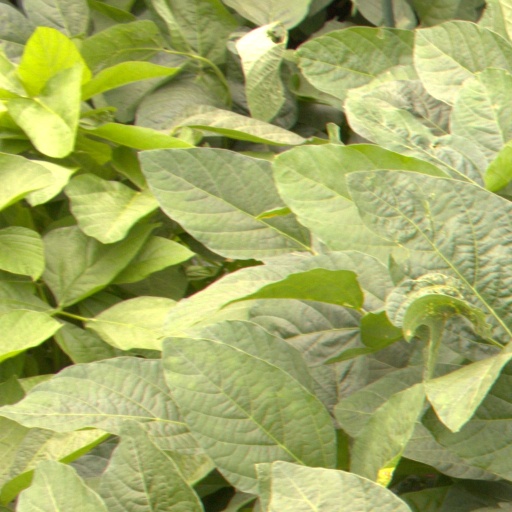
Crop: soybean